Valley Junction-West Des Moines City Hall and Engine House

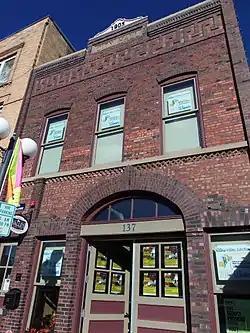

The Valley Junction-West Des Moines City Hall and Engine House is a historic building located in West Des Moines, Iowa, United States. Valley Junction was incorporated in 1893, and it was named for the junction of three lines of the Chicago, Rock Island and Pacific Railroad where it was located. This two-story brick building was constructed to house the community's city hall and fire station, even though the fire department would not be established until 1905. The fire station was located on the first floor, and the city hall was located on the second floor. It was located a block north of the train depot. An interurban railway connected the town to Des Moines, and its proximity to the Iowa coal fields contributed to its growth. By 1911 the town grew to be the second largest community in Polk County, and its name was changed to West Des Moines by 1940. The building was used for city hall until 1952. It was individually listed on the National Register of Historic Places in 1983. It was included as a contributing property in the Valley Junction Commercial Historic District in 2017.